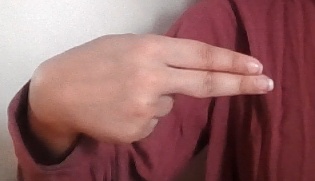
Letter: ain